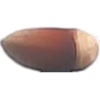
Label: Hazelnut 1